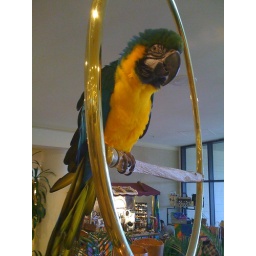
parrot in the lobby at turtle bay